Evil twin

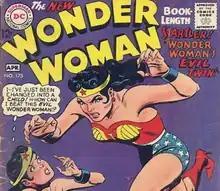
The cover of 1968's "Wonder Woman" #175, which explicitly references the "Evil Twin".

The evil twin is an antagonist found in many different fictional genres. The twin is physically nearly identical to the protagonist, but with a radically inverted morality. In films, they may have a symbolic physical difference from the protagonist—such as a goatee, eyepatch, scar, distinctive clothing, or a more muscular build—which makes it easy for the audience to visually identify the two characters. Sometimes, however, the physical differences between the characters will be minimized, so as to confuse the audience. Both roles are almost always played by either the same actor or the actor's actual twin (if the actor has one).